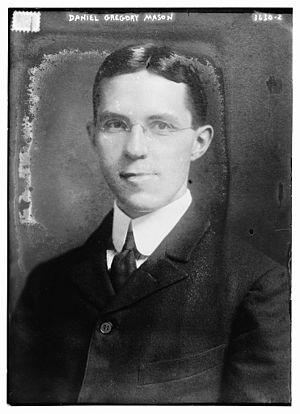
Daniel Gregory Mason
Daniel Gregory Mason var en amerikansk komponist og musikkritiker.